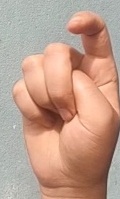
ASL sign: X